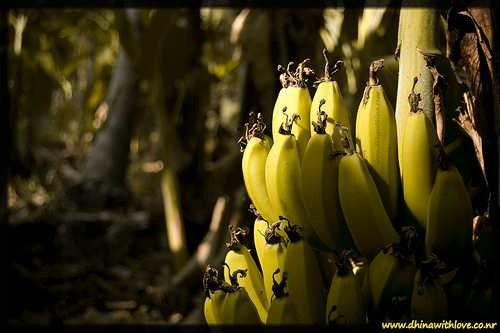
Label: Banana